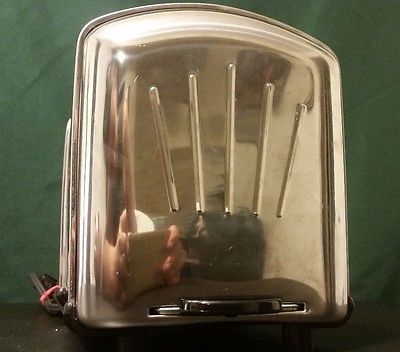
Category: toaster